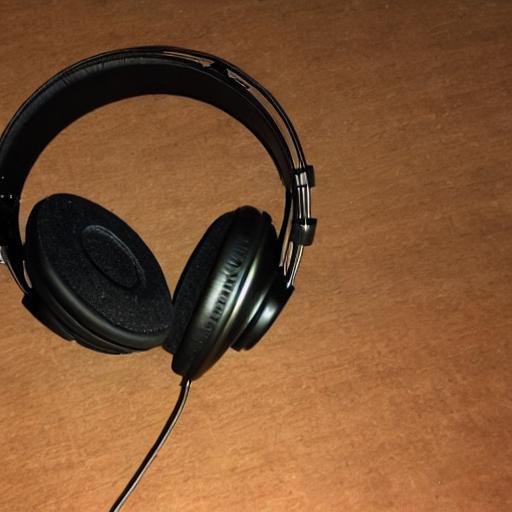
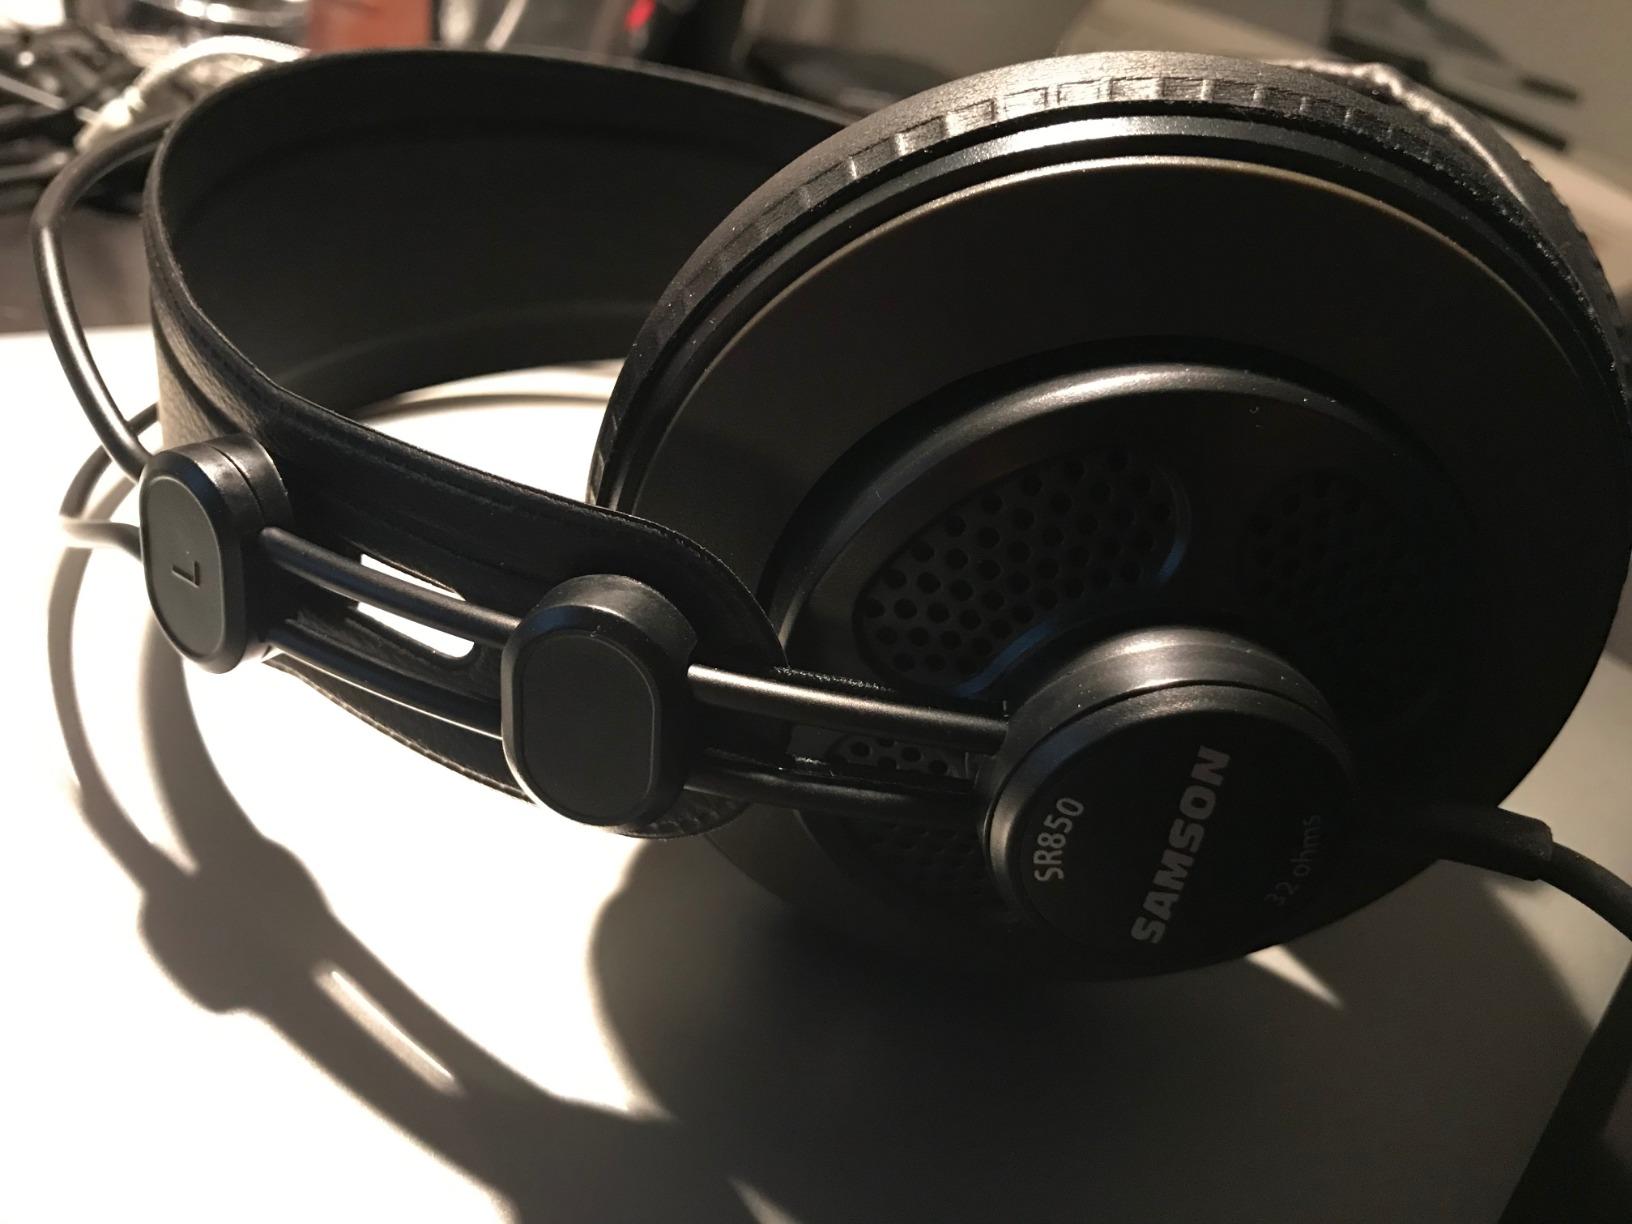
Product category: headphones
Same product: no